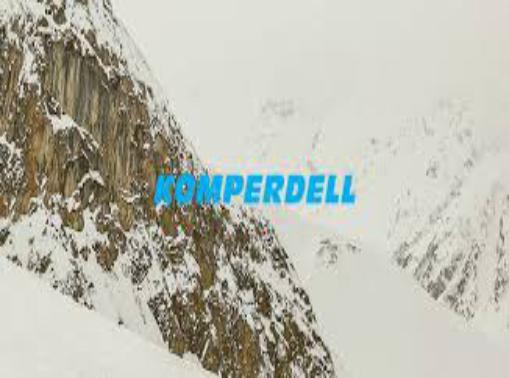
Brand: Komperdell
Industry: Sports